Pathmark

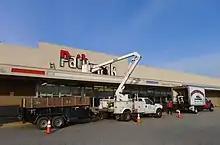
Pathmark supermarket in Egg Harbor Township, NJ closing in 2012 as workers take down the Pathmark sign.

In August 2012, an employee of the Old Bridge, New Jersey Pathmark opened fire on his coworkers with an assault rifle while working an overnight shift. Two employees were killed before he took his own life.